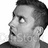
Emotion: surprise